Giga Wing 2

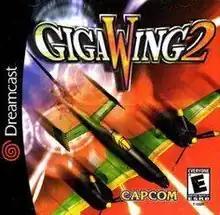
North American cover art

is a 2000 vertical scrolling shooter arcade game developed by Takumi and published by Capcom on Sega's NAOMI arcade system board and later ported in 2001 to the Dreamcast console. The arcade version is notable both for its excessive scores (scores in the quintillions are not unheard of), and for using a horizontally aligned monitor (much like Treasure Co. Ltd's "Radiant Silvergun"), something that is considered rare for a vertical shooter.